Leibniz Prize

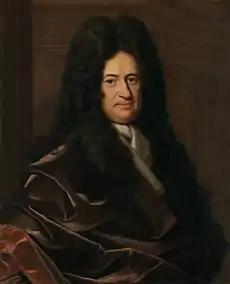
Gottfried Wilhelm Leibniz portrayed by Christoph Bernhard Francke, ; Herzog Anton Ulrich Museum, Braunschweig

The Gottfried Wilhelm Leibniz Prize, or Leibniz Prize, is awarded by the German Research Foundation to "exceptional scientists and academics for their outstanding achievements in the field of research". Since 1986, up to ten prizes have been awarded annually to individuals or research groups working at a research institution in Germany or at a German research institution abroad. It is considered the most important research award in Germany.